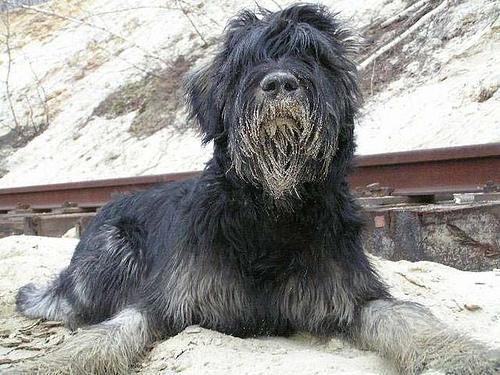
giant_schnauzer